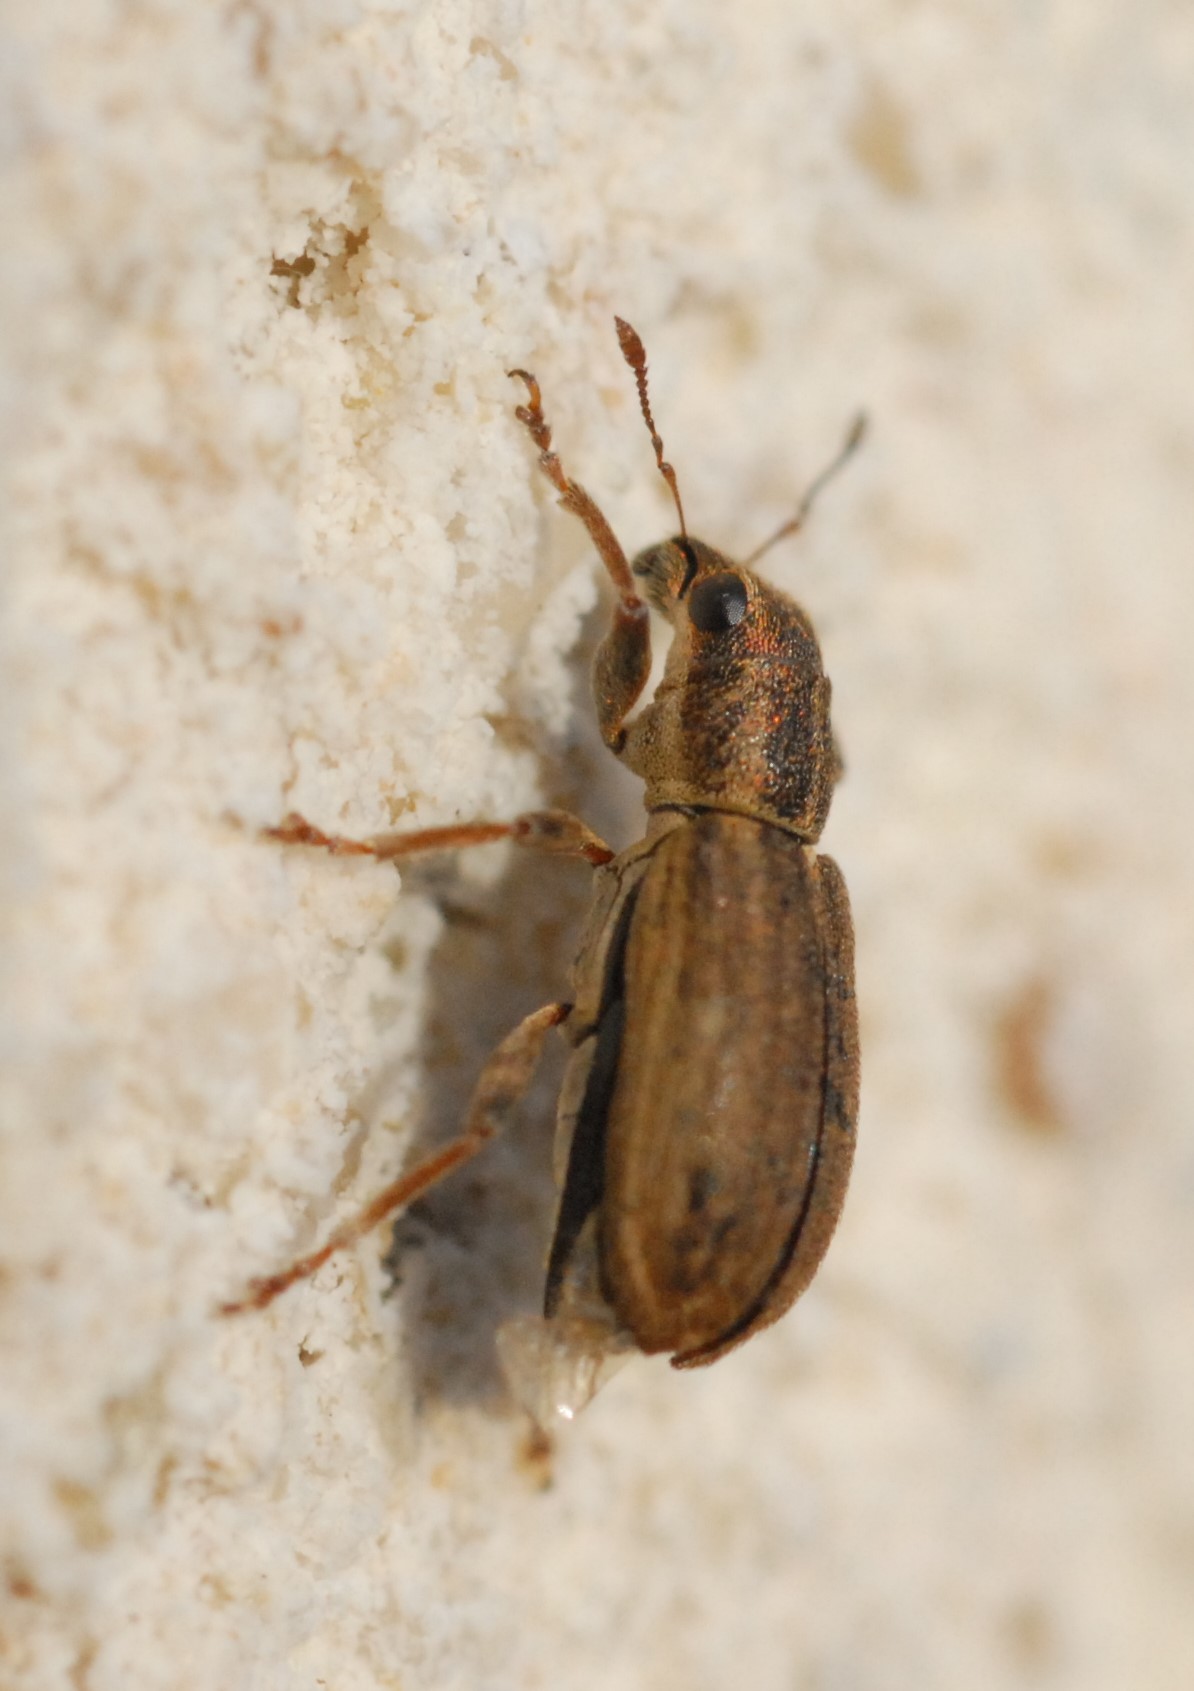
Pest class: pea_leaf_weevil